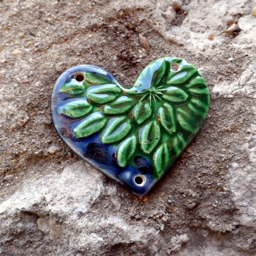
a blog about handmade ceramic beads made by artists .